Deliriant

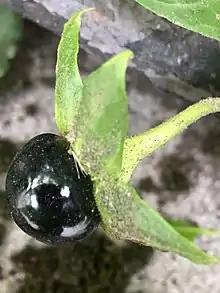
The toxic berry of "Atropa belladonna" which contains the tropane deliriants scopolamine, atropine, and hyoscyamine.

Deliriants are a subclass of hallucinogen. The term was coined in the early 1980s to distinguish these drugs from psychedelics such as LSD and dissociatives such as ketamine, due to their primary effect of causing delirium, as opposed to the more lucid and less disturbed states produced by other types of hallucinogens, where rational thought is better preserved (including the ability to distinguish hallucinations from reality). The term generally refers to anticholinergic drugs, which are substances that inhibit the function of the neurotransmitter acetylcholine.